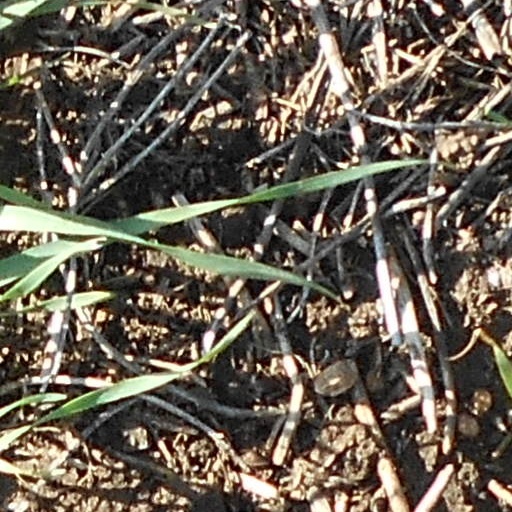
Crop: wheat